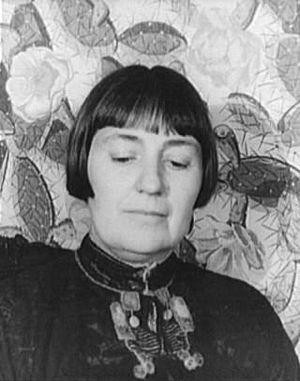
Mabel Evans Dodge Sterne Luhan est une riche protectrice américaine des arts, particulièrement associée à la colonie d'art de Taos.